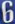
Number: 6